Leon County, Florida paleontological sites

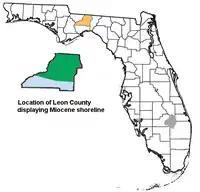
Leon County, Florida displaying Miocene shoreline according to the Florida Geologic Survey.

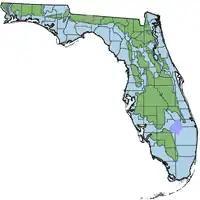
Florida during the Miocene

The Leon County paleontological sites are assemblages of Early Miocene invertebrates and vertebrates of Leon County, Florida, United States.